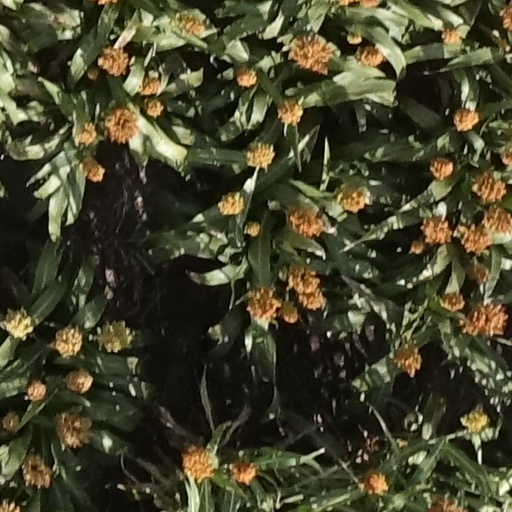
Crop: sorghum